Question: What season is this?
Tambaya: Wani yanayi ne wannan?
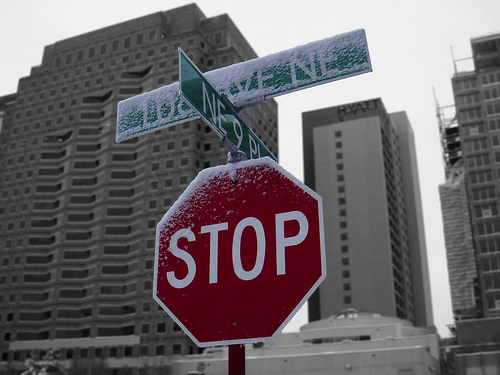
Answer: Winter.
Amsa: Sanyi.